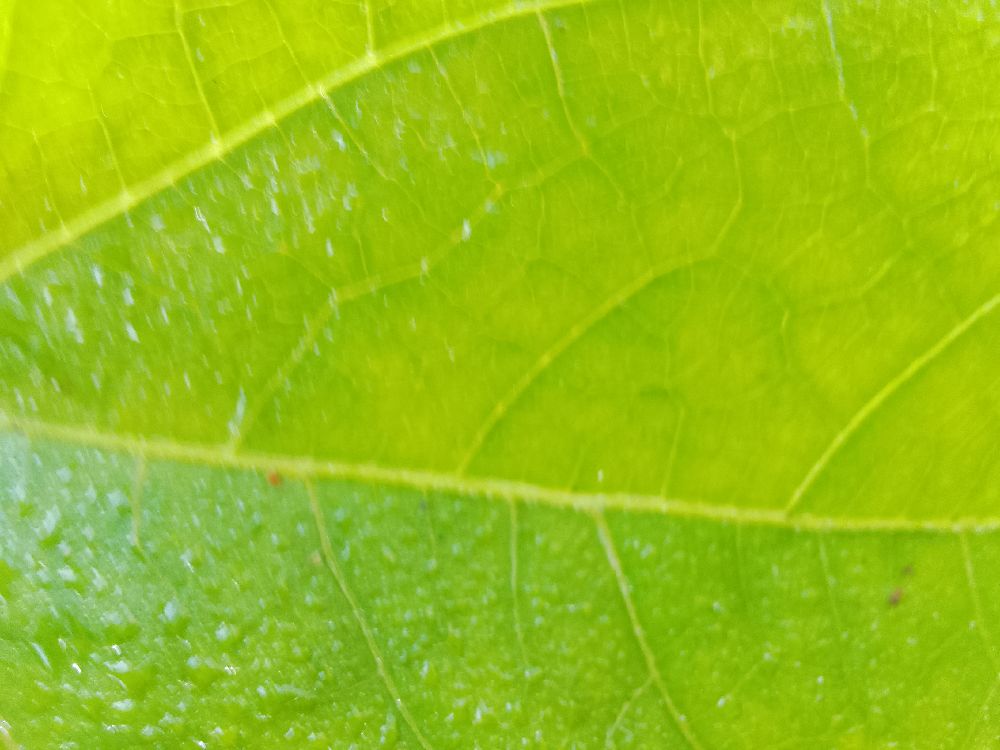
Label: healthy